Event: Nepal Earthquake
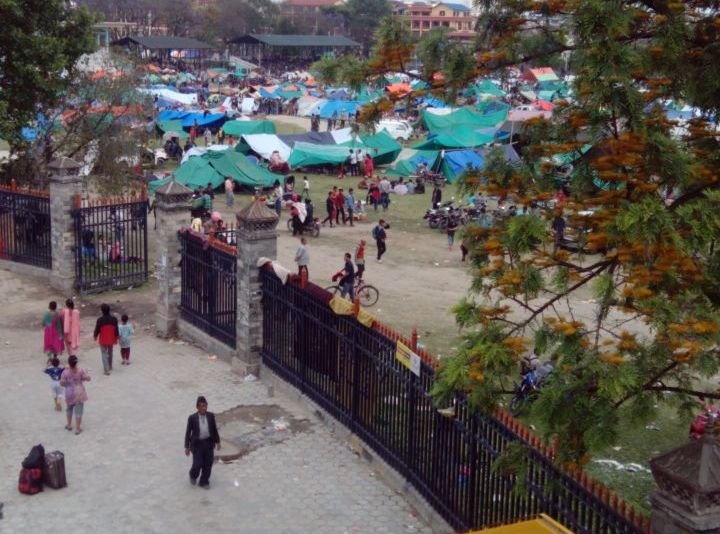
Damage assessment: damage